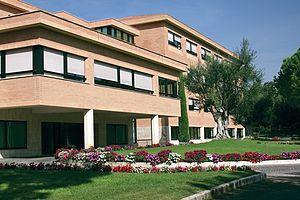
L'Athénée pontifical Regina Apostolorum est un institut d'enseignement supérieur de l'Église catholique, situé à Rome.